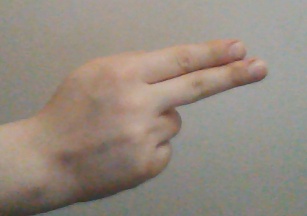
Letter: ain